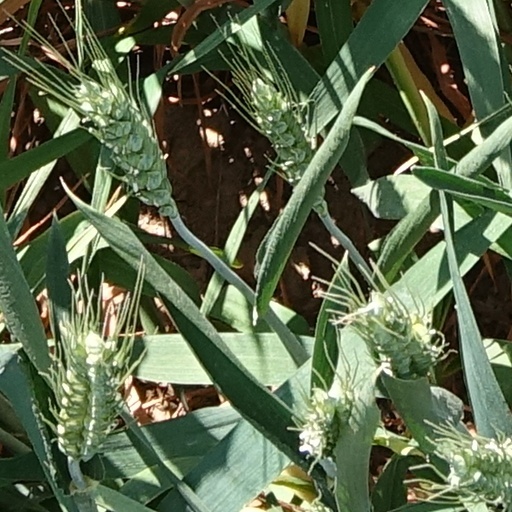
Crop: wheat